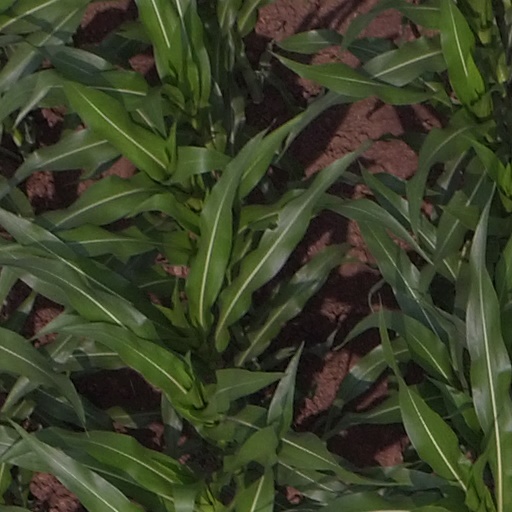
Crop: maize; corn